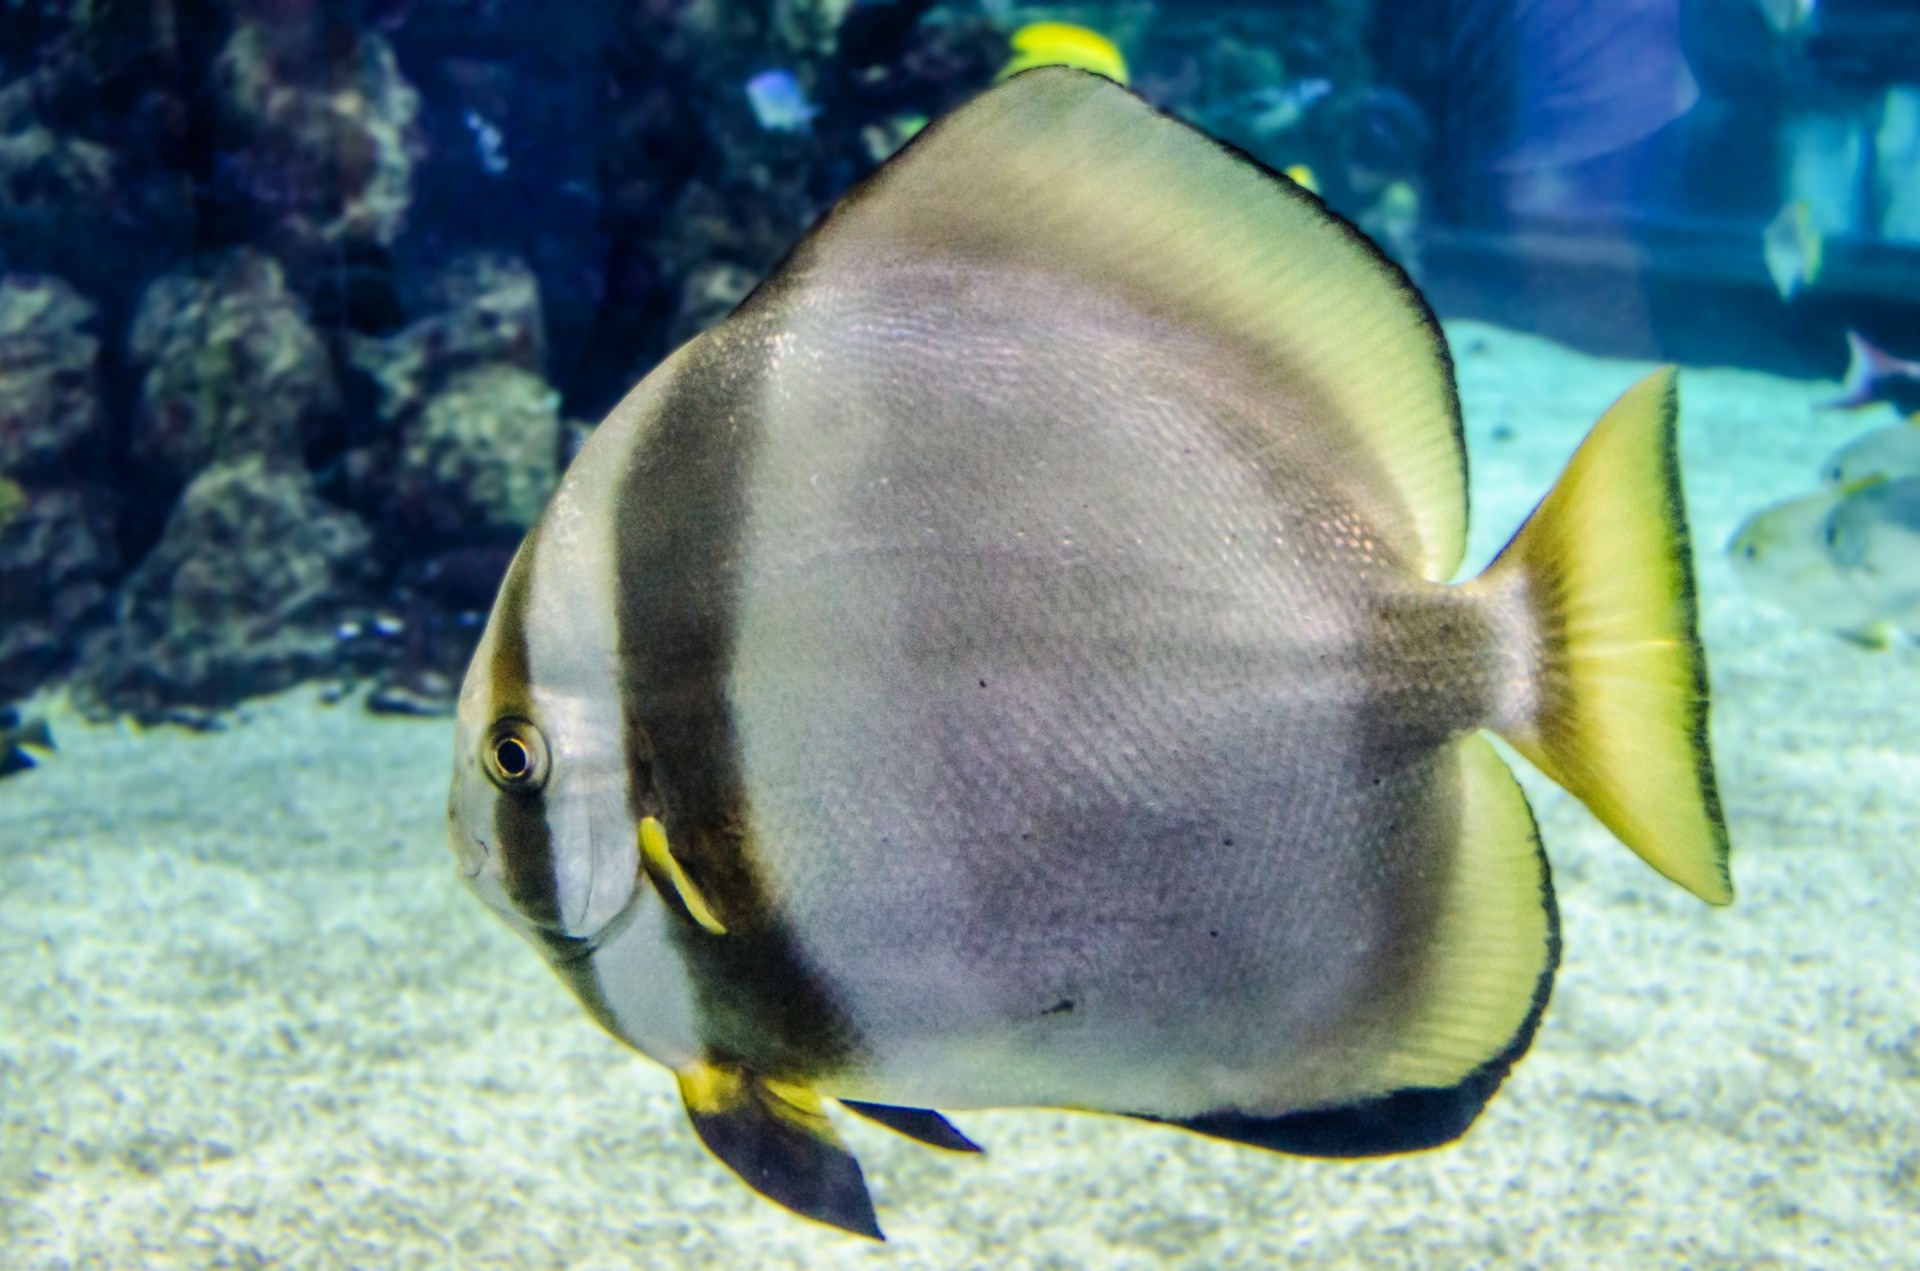
sea, water, animal, wild, underwater, biology, fish, fauna, reef, close up, aquarium, colored, marine biology, coral reef fish, pomacentridae, pomacanthidae